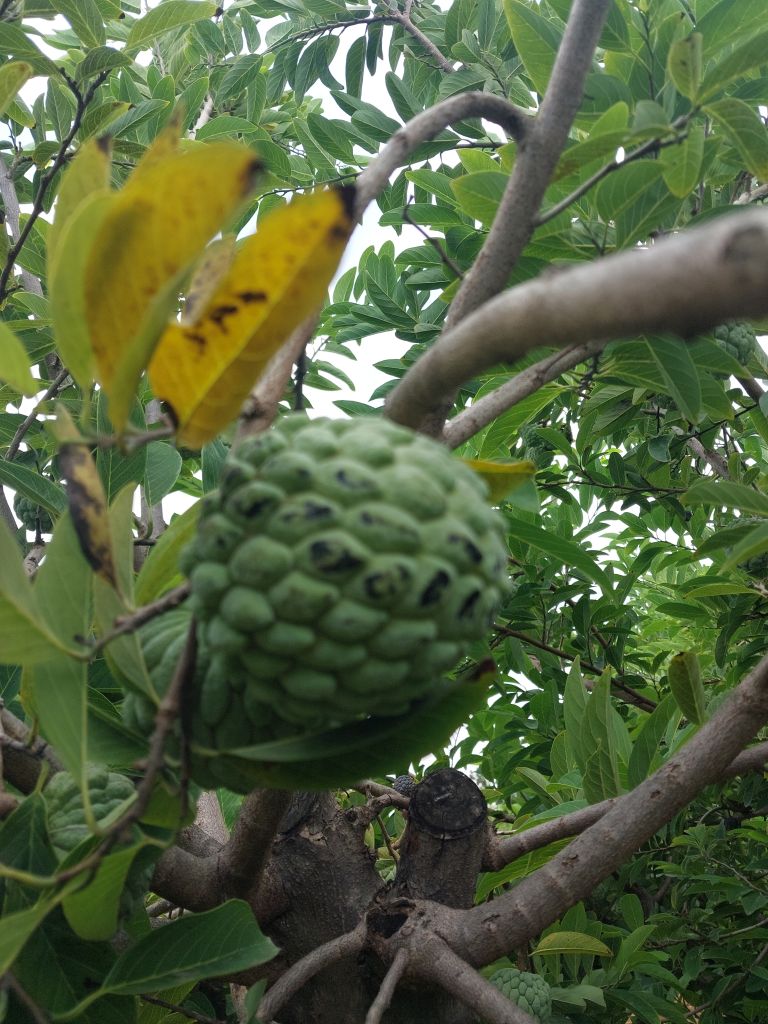
Disease label: Blank Canker